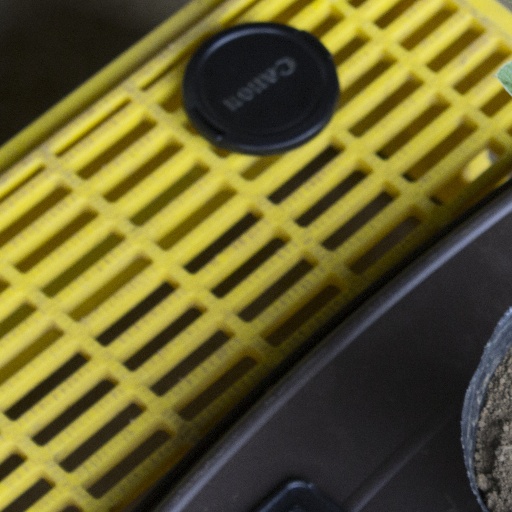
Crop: soybean